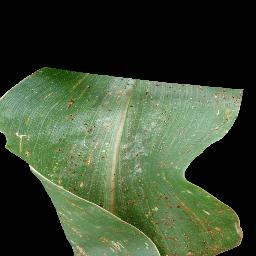
Label: Corn___Common_rust